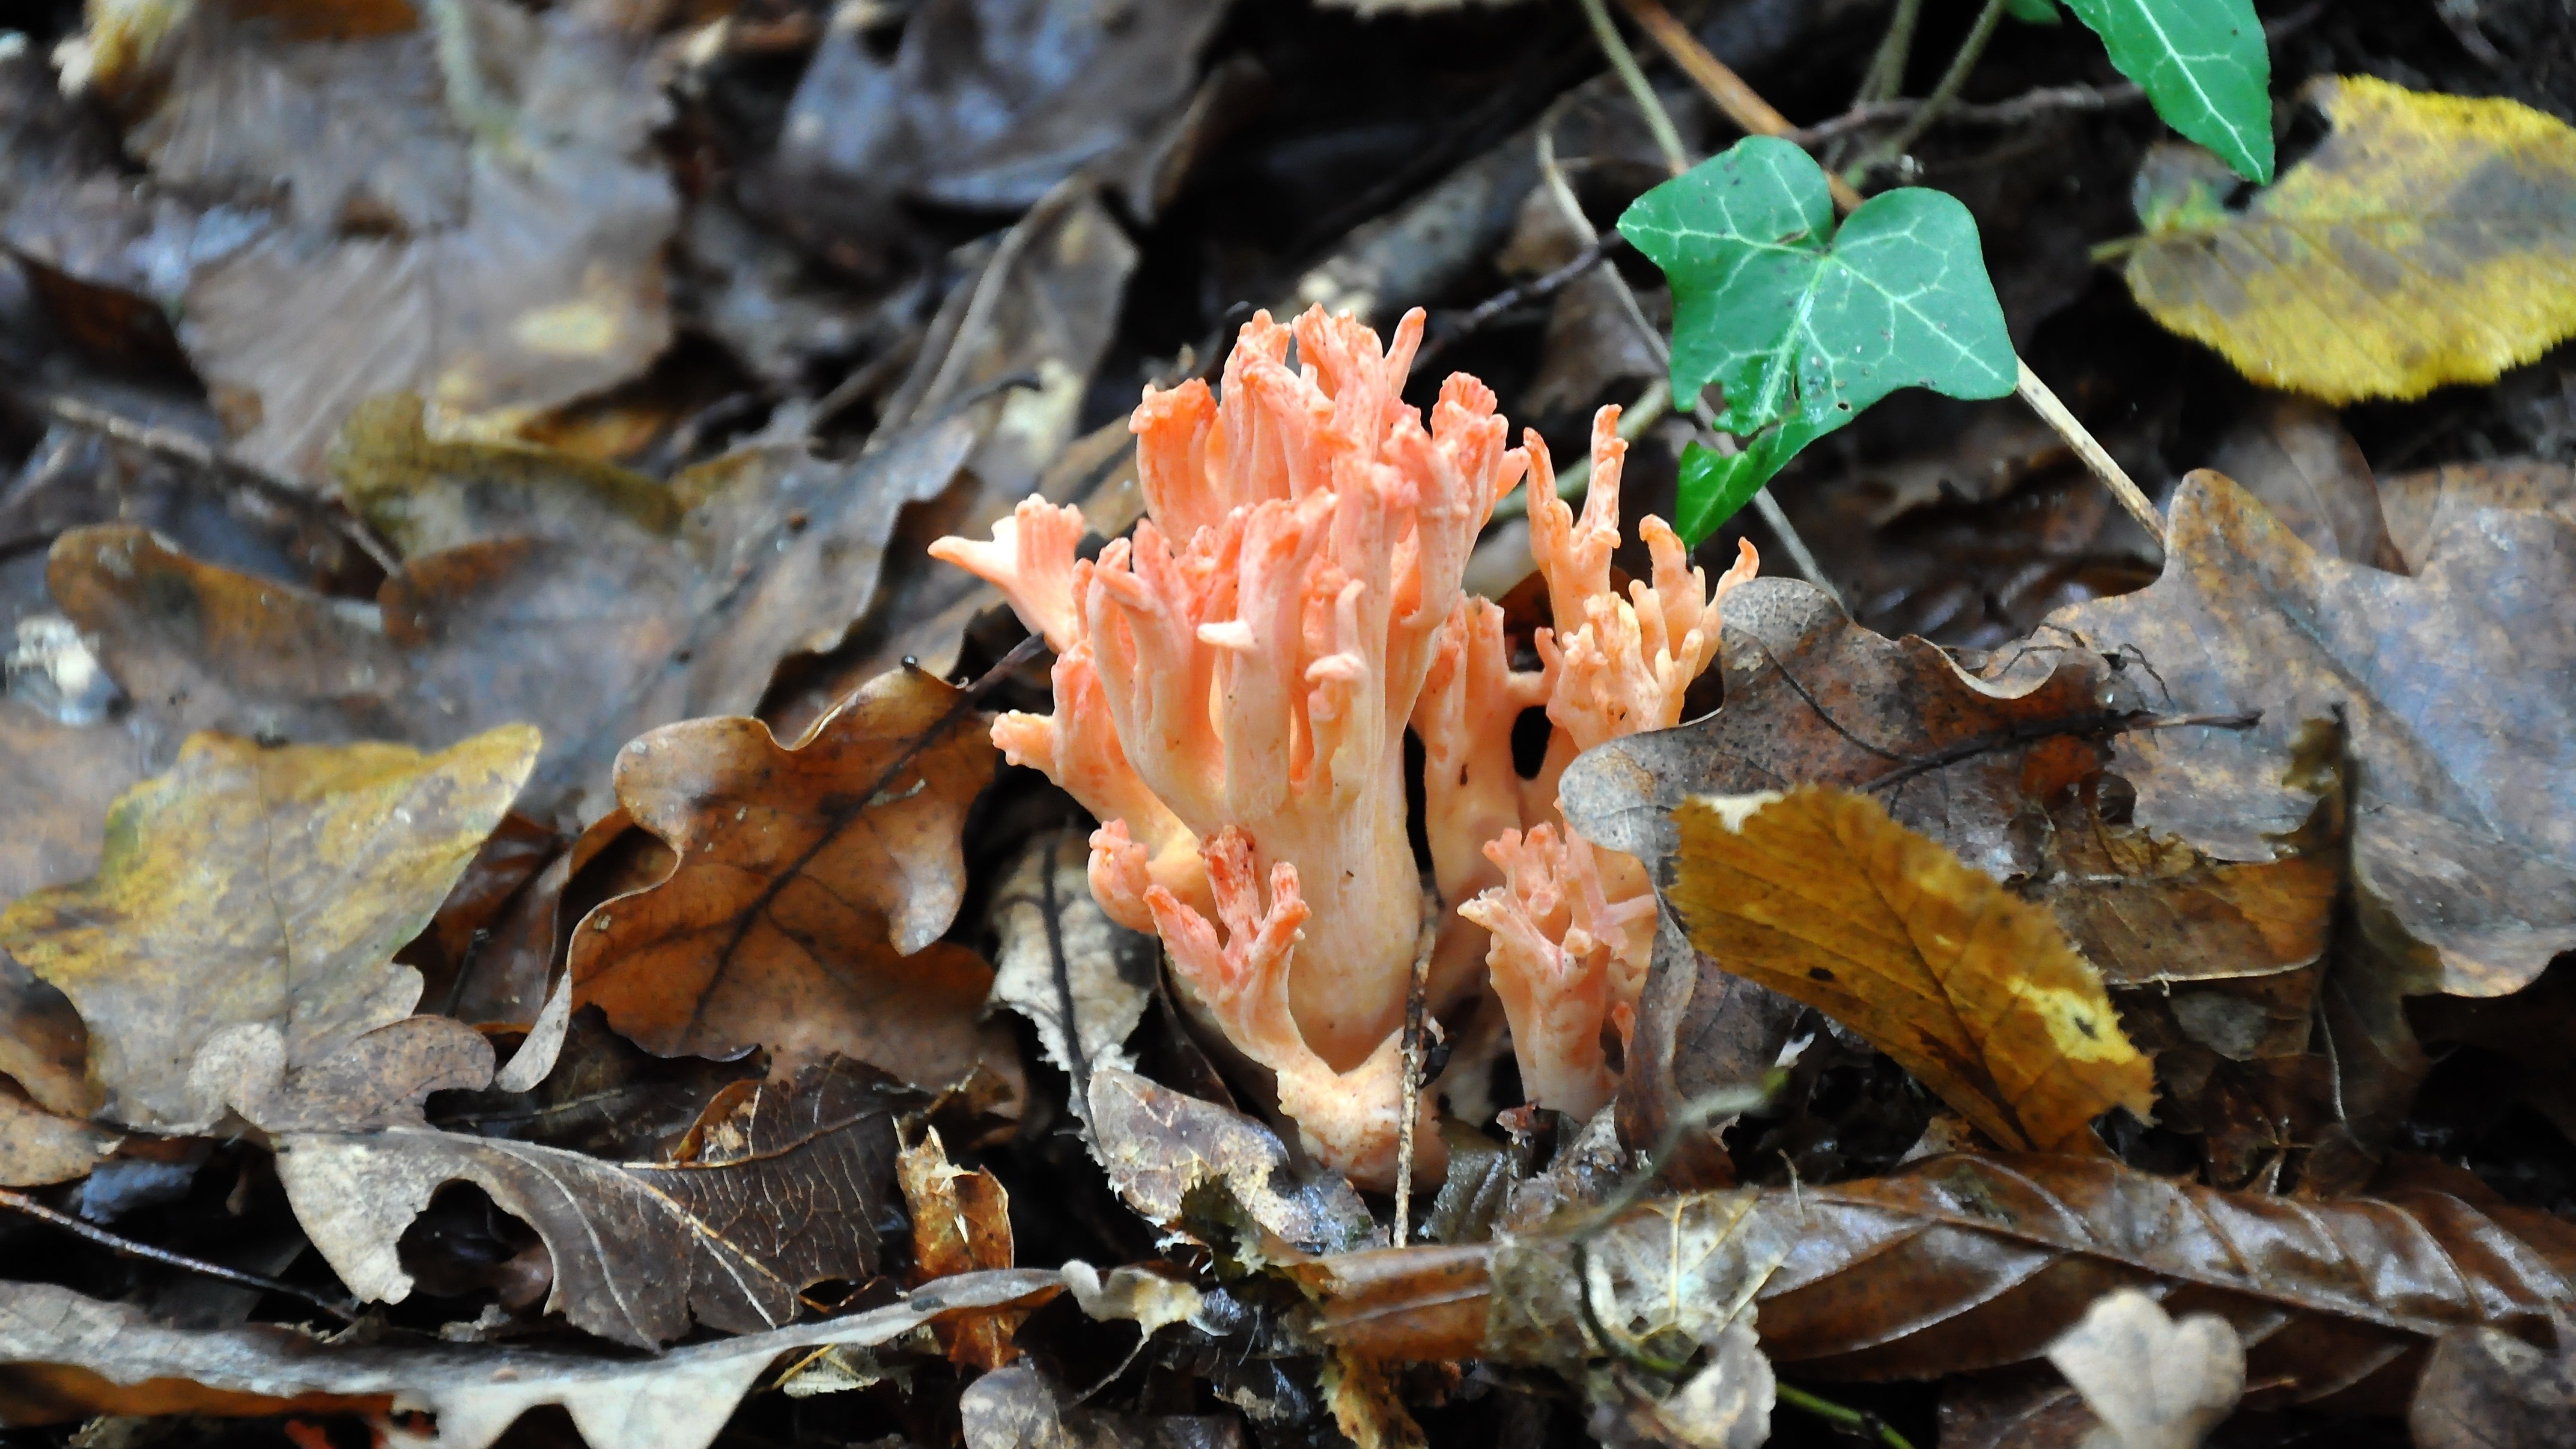
forest, leaf, flower, autumn, mushroom, flora, season, fungus, auriculariales, macro photography, edible mushroom, medicinal mushroom, agaricomycetes, auriculariaceae, auricularia, coral fungus